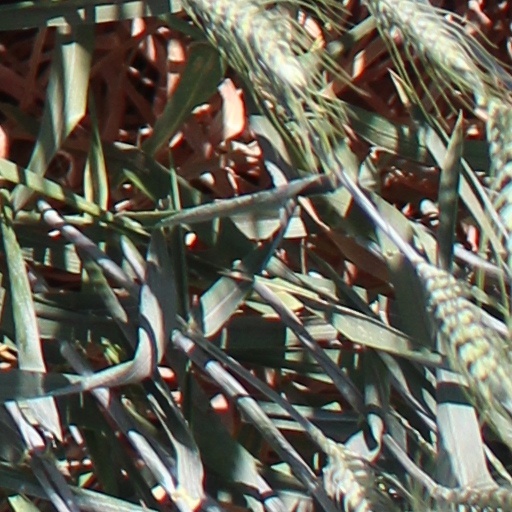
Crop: wheat